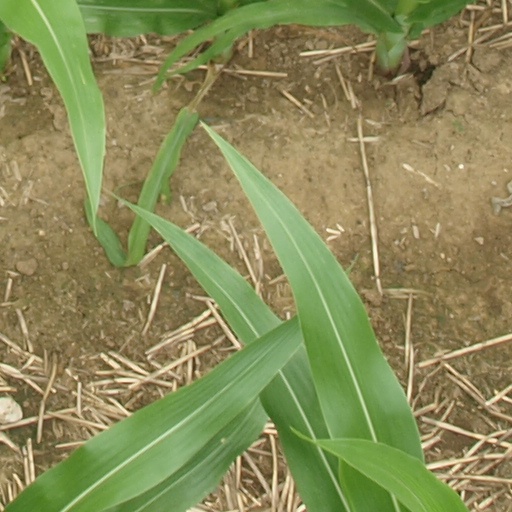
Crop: maize; corn